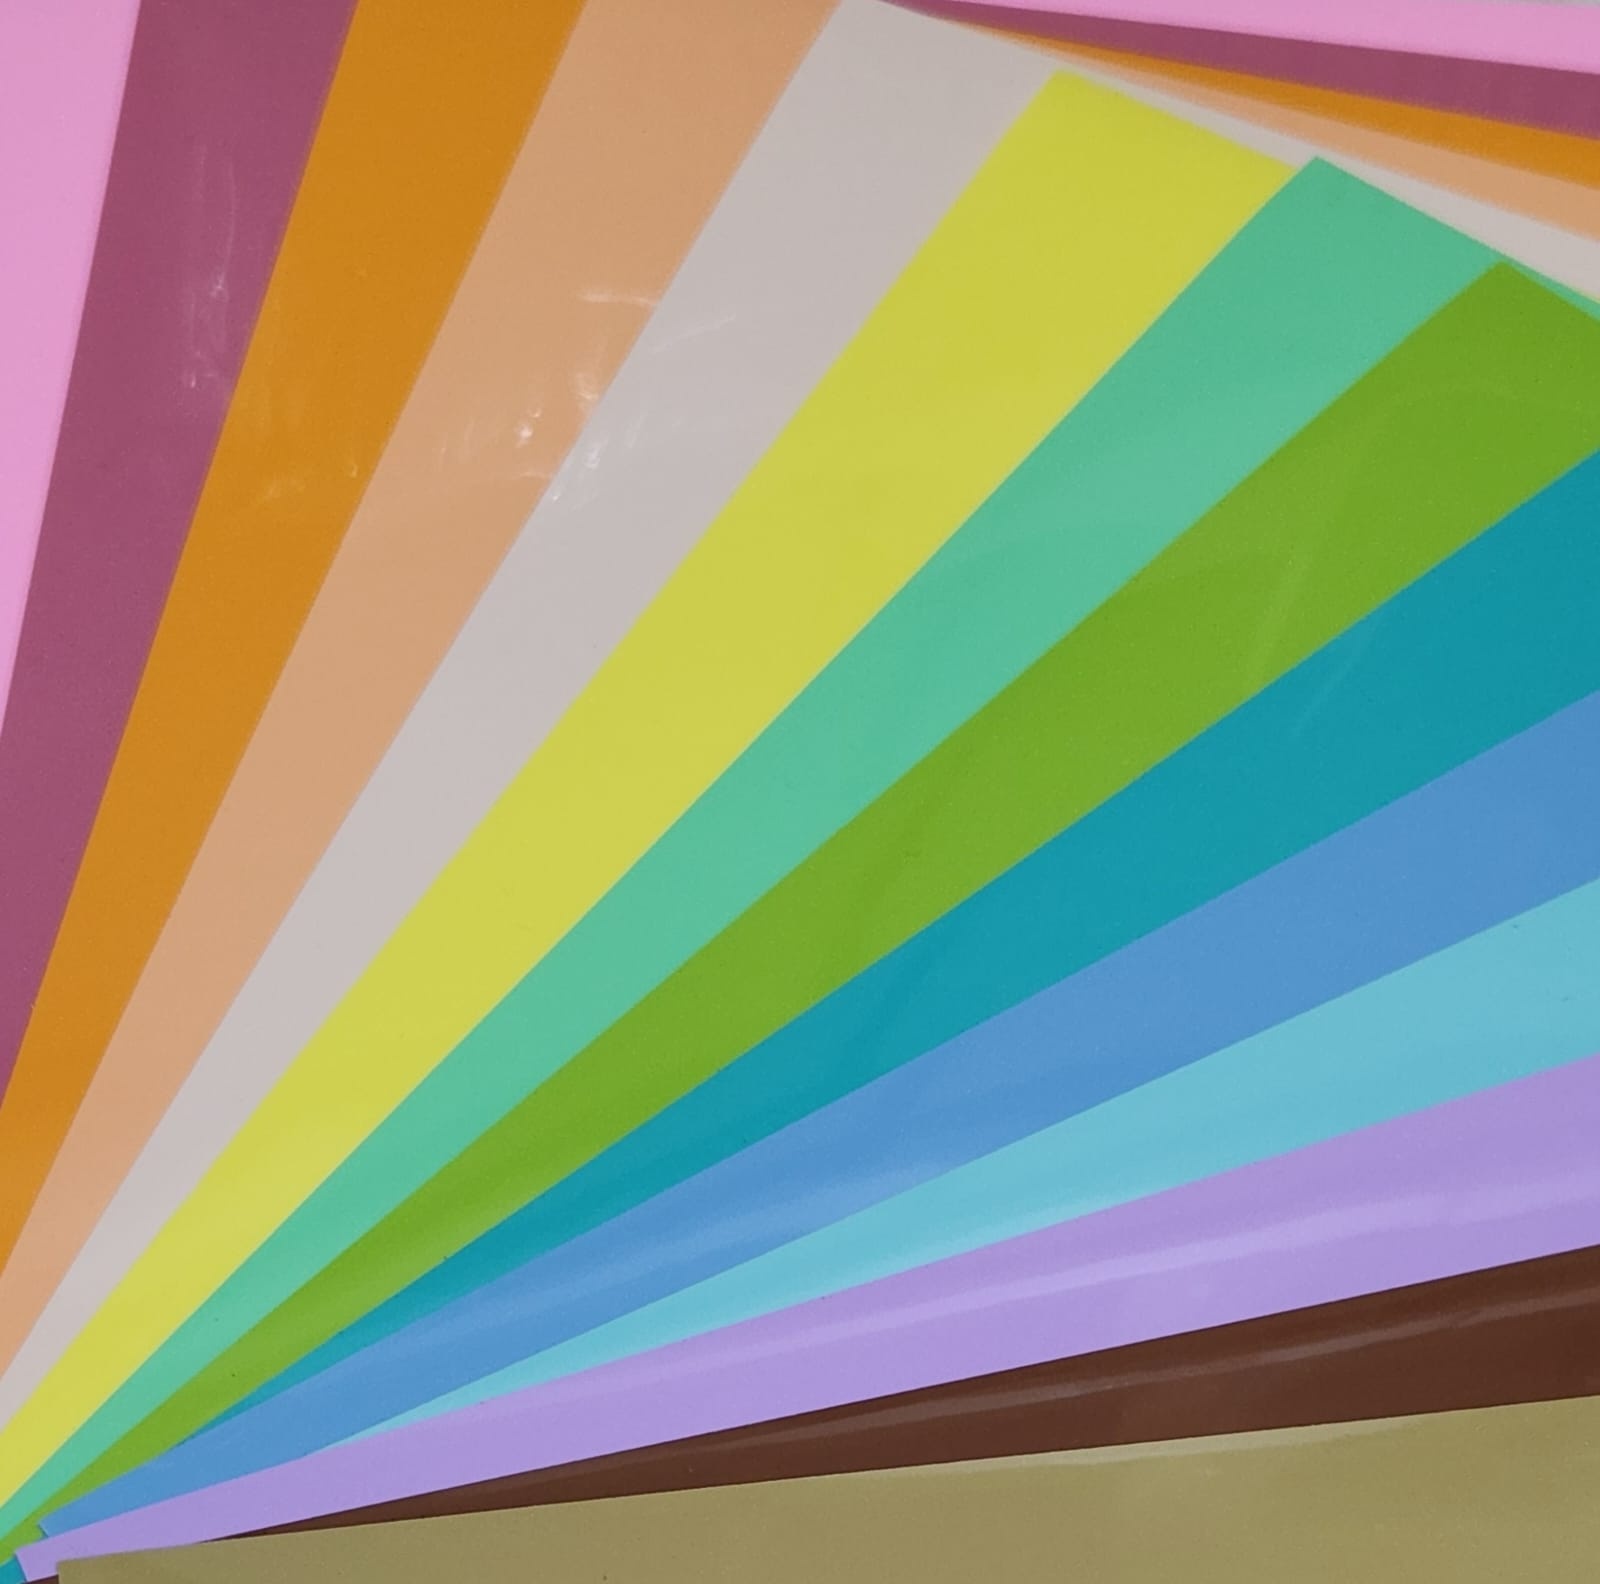
Paquete de 14 Hojas A4 vinil textil puff colores pastel
Este paquete de 14 hojas A4 de vinil textil puff en colores pastel es la opción perfecta para diseñar y personalizar tus camisetas y otros textiles. Cada hoja ofrece un acabado suave y esponjoso que le dará un toque único y original a tus creaciones. ¡Añade color y textura a tus prendas con este paquete de colores pastel!
Brand: Scrapfer
Category: Arts & Entertainment > Hobbies & Creative Arts > Arts & Crafts > Art & Crafting Materials > Leather & Vinyl